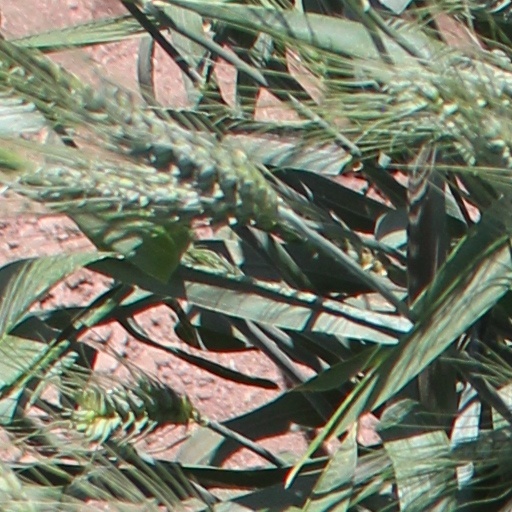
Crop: wheat